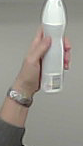
Product: rexona_spray